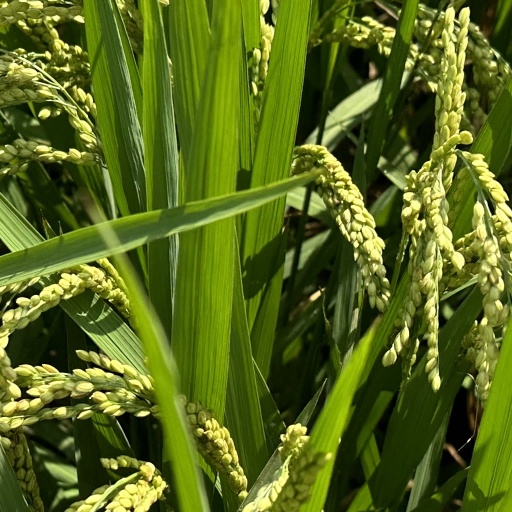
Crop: rice